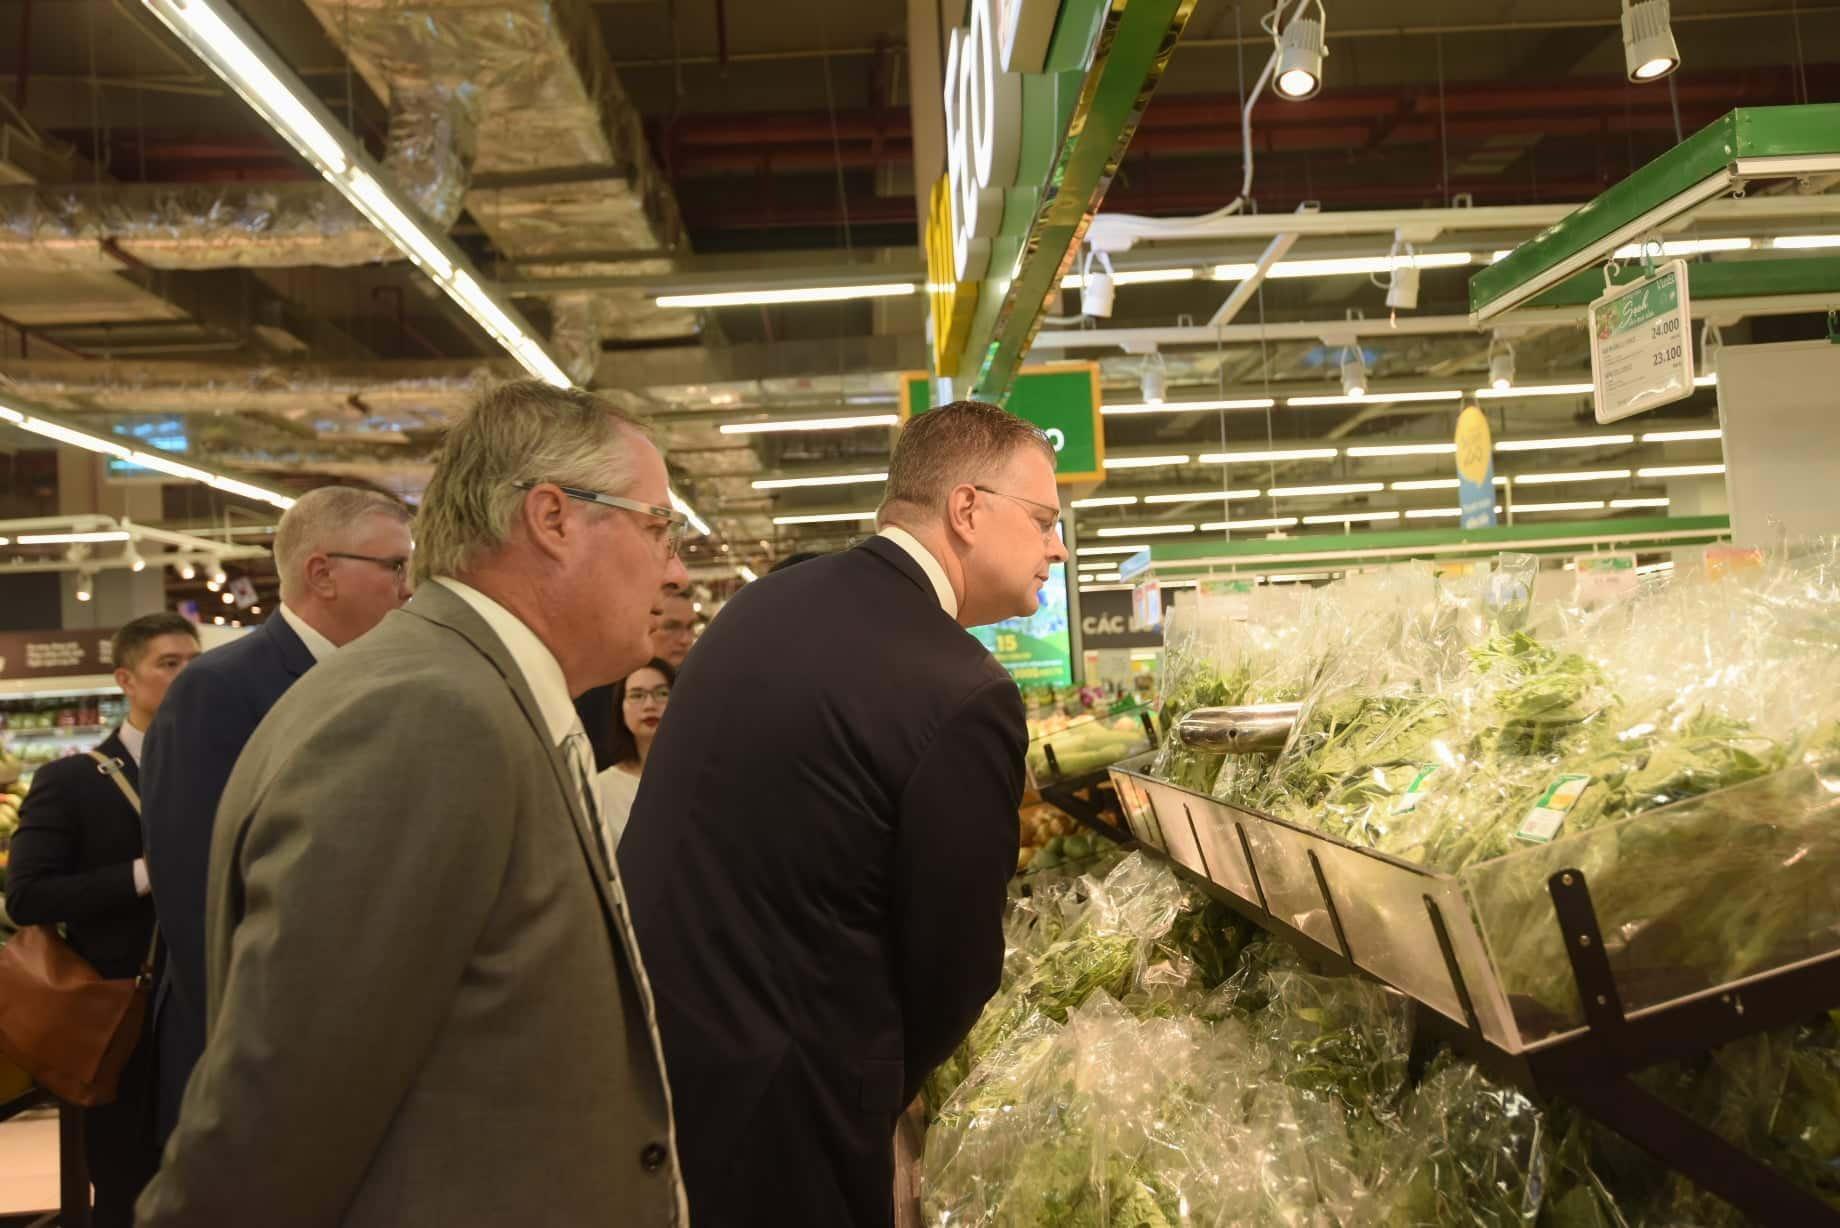
có một vài người đàn ông đang đứng ở gần những bó rau